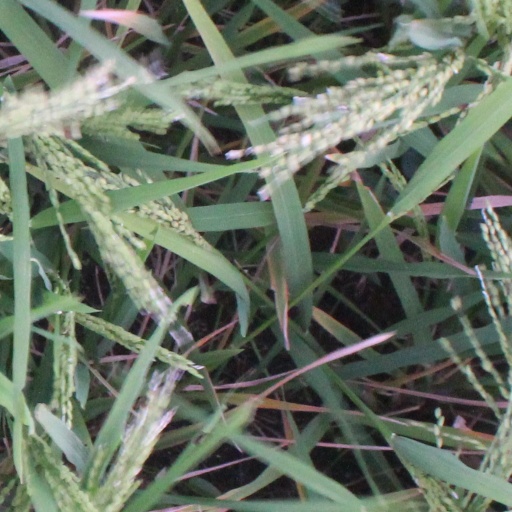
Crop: rice